Flexible display

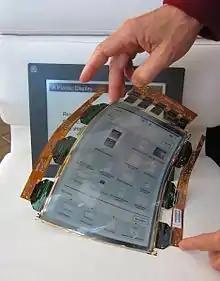
An example of a flexible display, created by Plastic Logic

A flexible display or rollable display is an electronic visual display which is flexible in nature, as opposed to the traditional flat screen displays used in most electronic devices. In recent years there has been a growing interest from numerous consumer electronics manufacturers to apply this display technology in e-readers, mobile phones and other consumer electronics. Such screens can be rolled up like a scroll without the image or text being distorted. Technologies involved in building a rollable display include electronic ink, Gyricon, Organic LCD, and OLED.